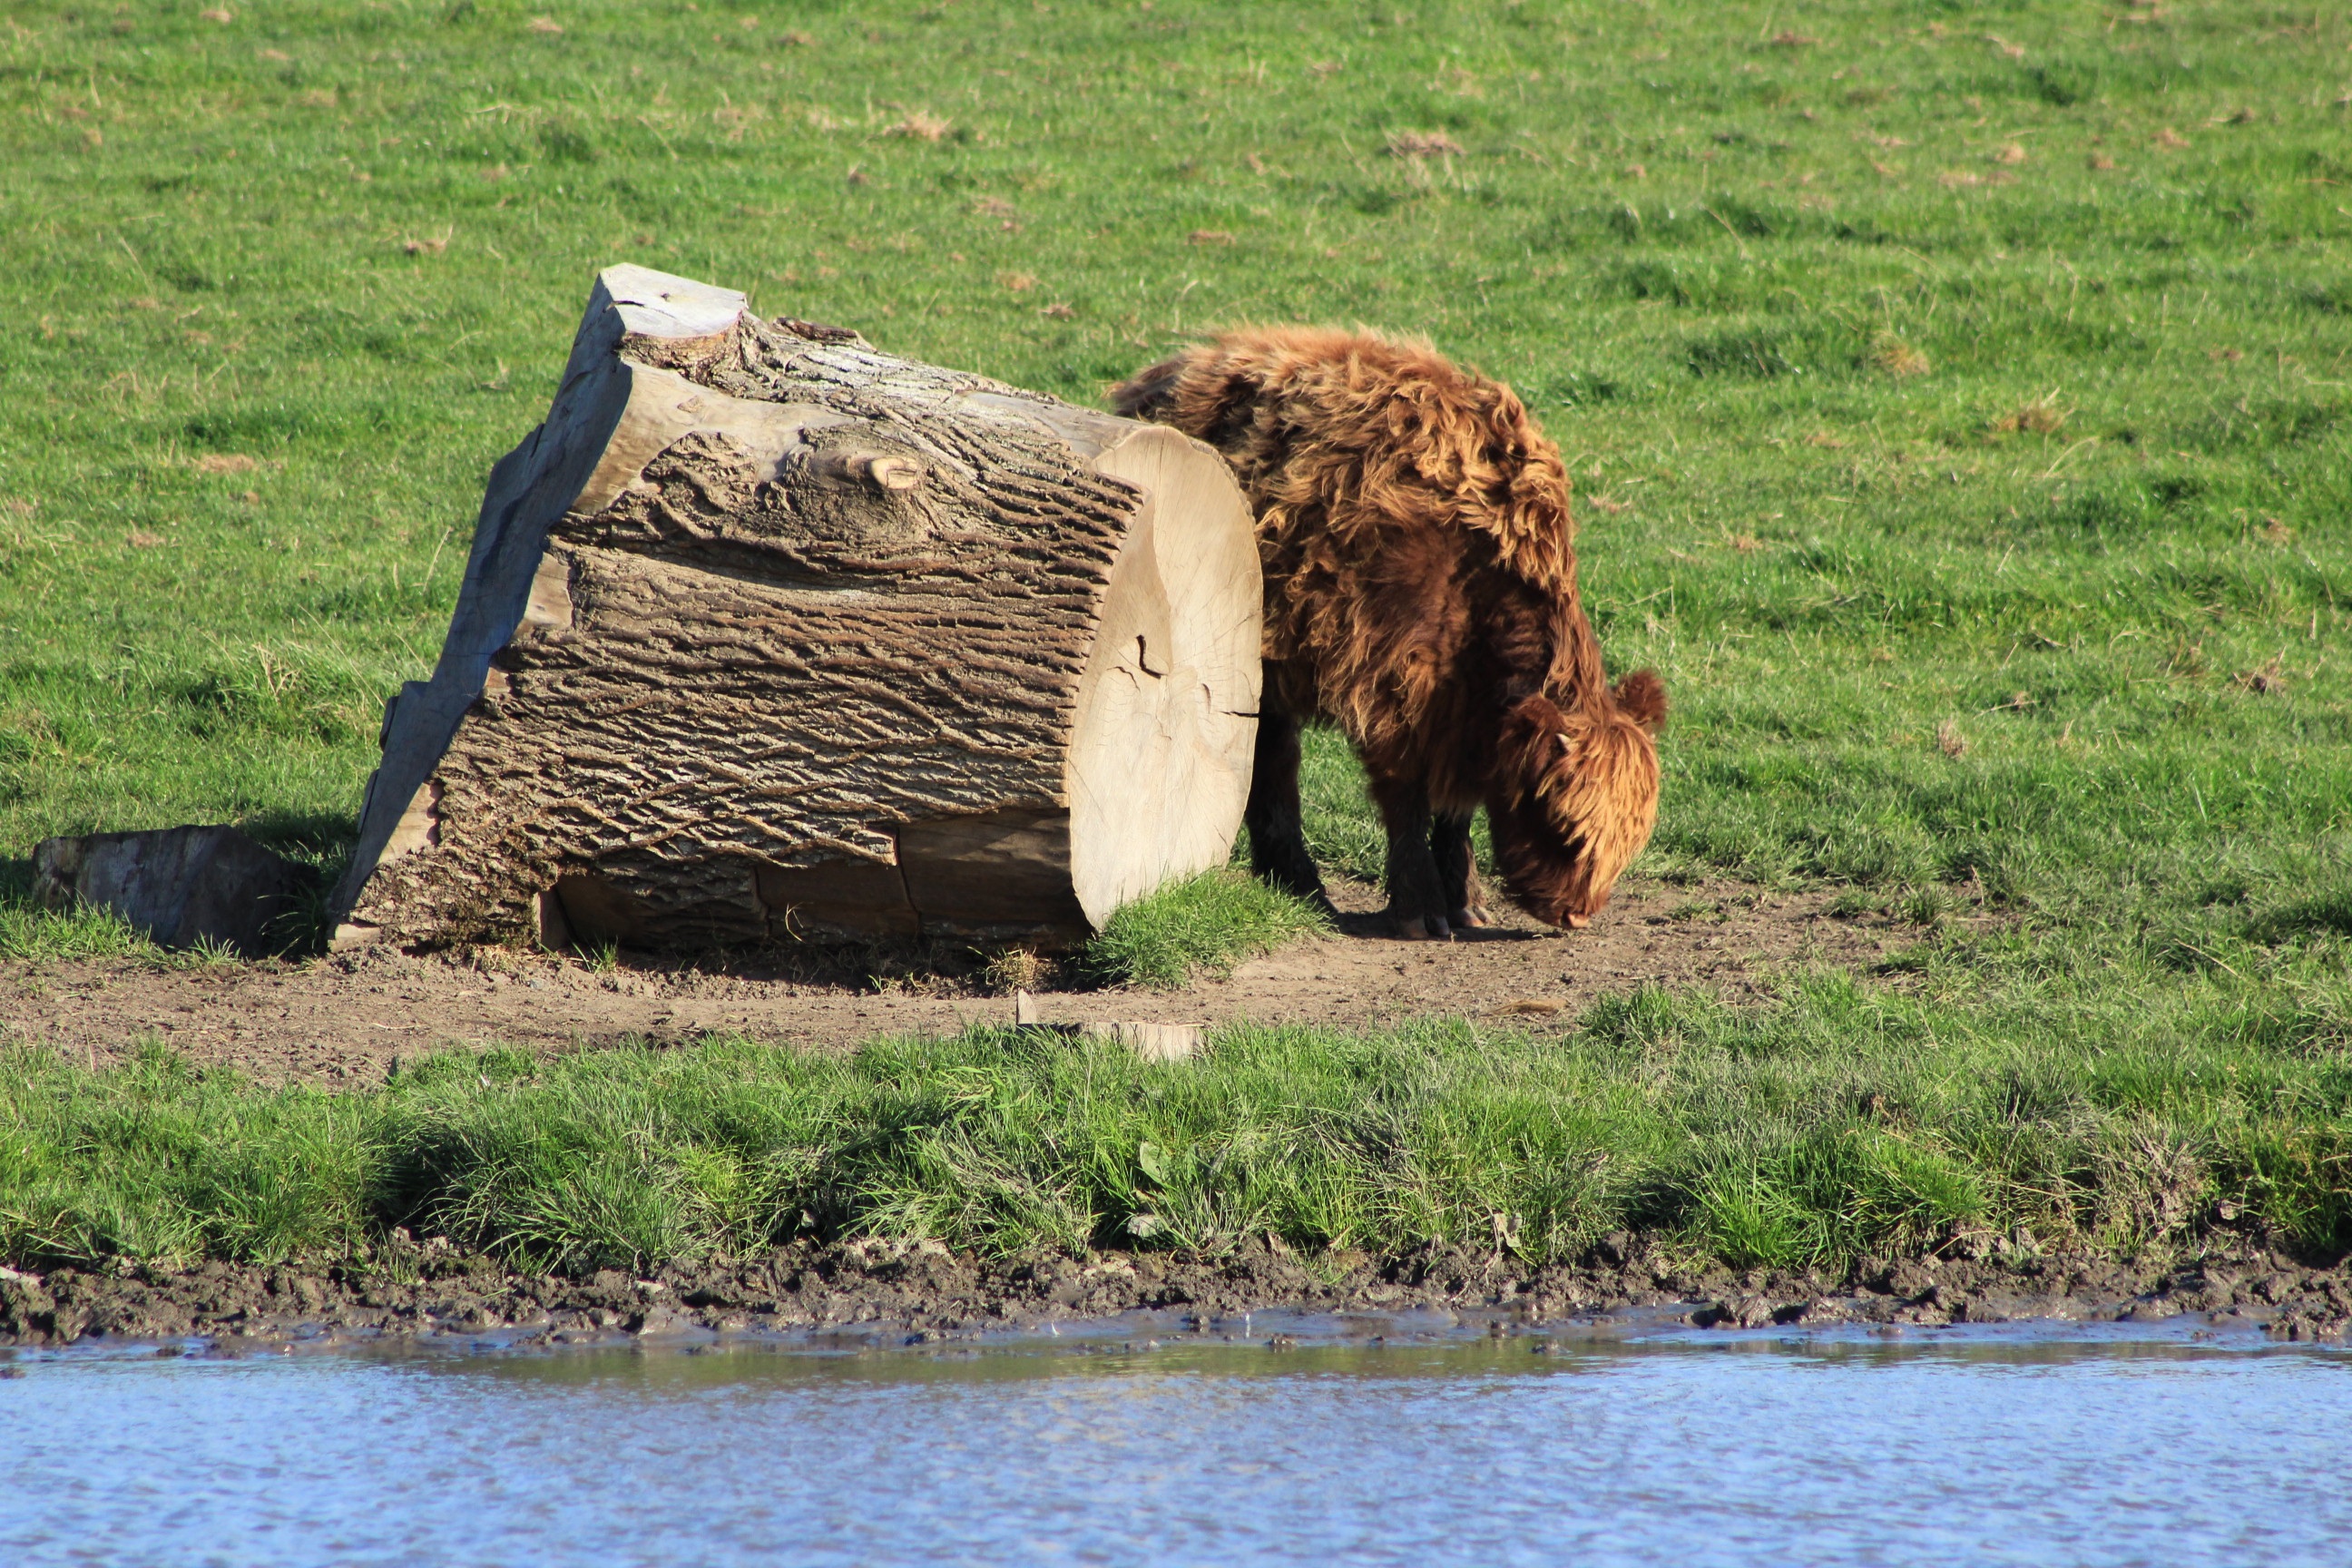
landscape, tree, nature, wilderness, meadow, flower, animal, wildlife, livestock, agriculture, graze, ruminant, safari, ox, rural area